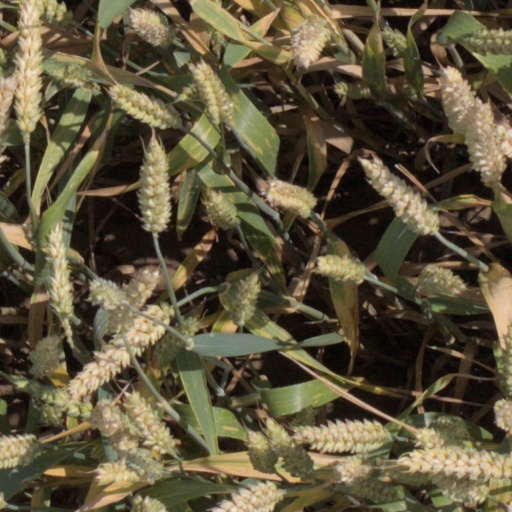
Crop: wheat